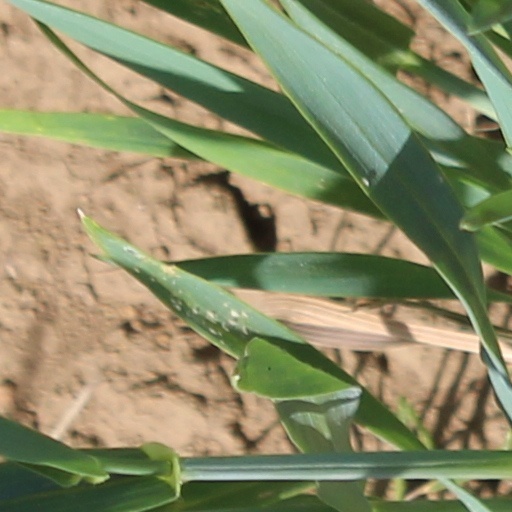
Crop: wheat